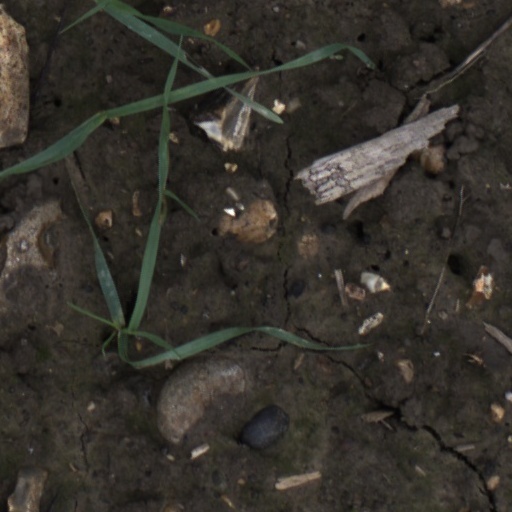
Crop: wheat